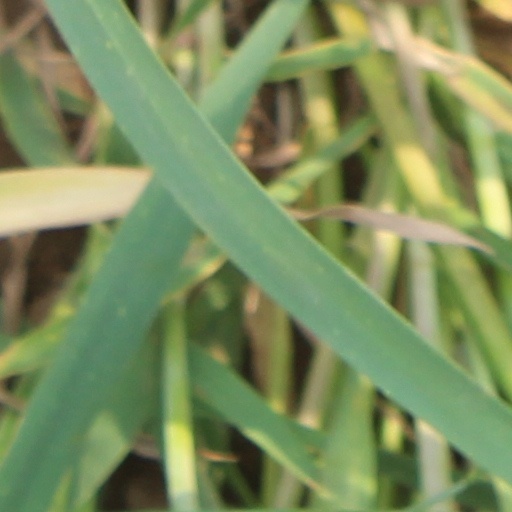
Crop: wheat